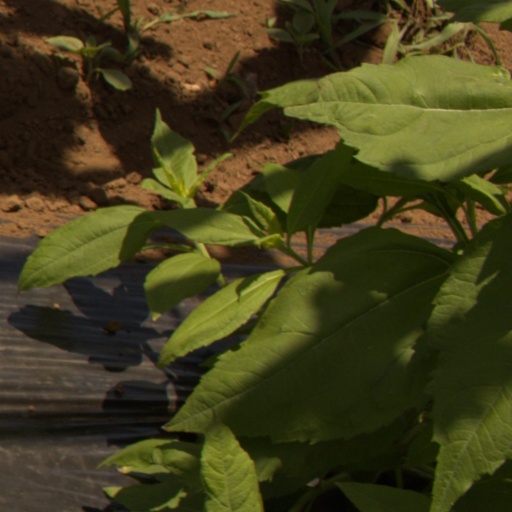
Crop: Jerusalem artichoke